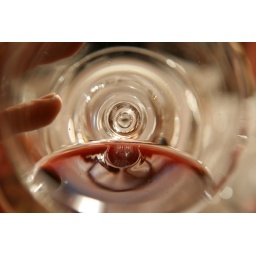
when i took this shot, red wine was all over the table cloth